Hector's beaked whale

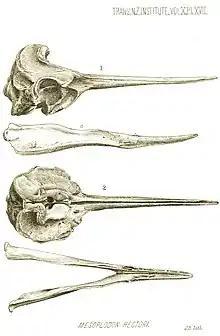
Illustrations of a Hector's beaked whale's skull from Volume 10 of Transactions and Proceedings of the New Zealand Institute

With abundant and easily observable species, the use of synapomorphic characters to assign observed individuals to a particular species, is a reasonably effective approach to taxonomy, at least in its rudimentary phase. However, the translation of this approach to rare species with elusive life histories, such as the Hector's beaked whales, can be problematic for many reasons. Also, the usefulness of whole or partial "voucher" specimens in private collections to assign taxonomic difference based on morphology is equally susceptible to inaccuracy, and additionally can lead to unethical acquisition methods, such as illegal hunting of a rare species. Therefore, the accurate and ethical approach to the taxonomic study of rare and elusive species, such as are found within the mysterious, deep-diving family Ziphiidae, is a molecular phylogenetic taxonomic methodology. This method has yielded insightful discovery in recent studies of the family Ziphiidae. Between 1975 and 1997, five beaked whales were found stranded in Southern California; based on morphology, four were identified as members of "M. hectori" and one was identified as a member of "Ziphius cavirostris". This discovery was puzzling, because although the suspected range of "Ziphius cavirostris" was met by the stranding location, "M. hectori" was thought to be restricted solely to the Southern Hemisphere. mtDNA sequencing of the sample species revealed that all five individuals could be genetically distinguished from all other members of Ziphiidae, including the two species they were previously identified as. They were subsequently classified as a new species, Perrin's beaked whale ("M. perrini"). More recent phylogenetic analyses of nuclear actin sequences substantiated the validity of this classification, as a distinct 34 base-pair deletion was found in the allele, screened across all species, of the two "M. perrini" samples in particular.